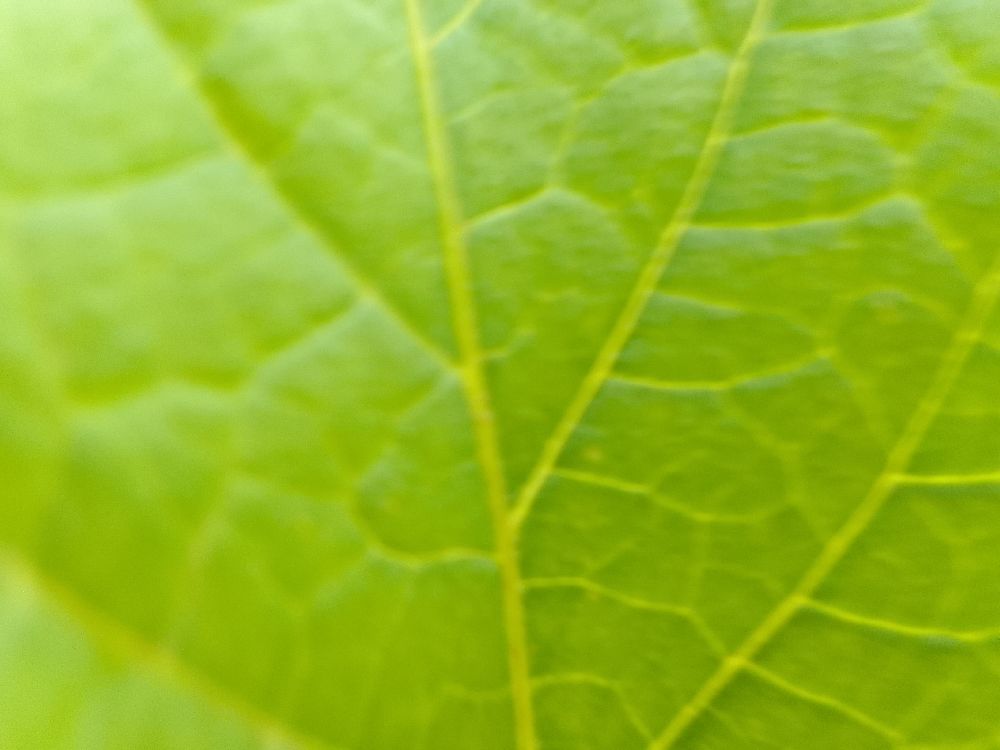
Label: Healthy